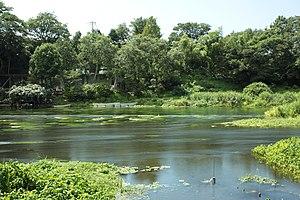
La rivière Kakita est un cours d'eau du Japon long de 1,2 km dont le cours est entièrement situé dans le bourg de Shimizu.